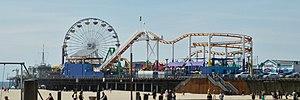
La jetée de Santa Monica est une grande jetée à double articulation située au pied de l'avenue du Colorado à Santa Monica dans le comté de Los Angeles, en Californie.
Pacific Park est un parc d'attractions familial situé à Santa Monica, en Californie, aux États-Unis. Le parc situé sur la côte Ouest donne sur l'océan Pacifique, en direction de l'île Santa Catalina.